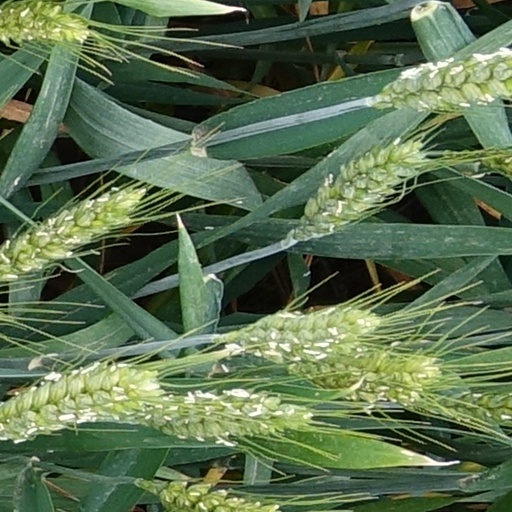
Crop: wheat